Stephen Harrigan

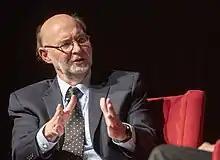
Harrigan at the LBJ Presidential Library in 2019

Harrigan's novel, "The Gates of the Alamo", published in 2000, was a "New York Times" bestseller and the recipient of a number of awards, including the TCU Texas Book Award, the Western Heritage Award from the National Cowboy and Western Heritage Museum and the Spur Award for Best Novel of the West from the Western Writers of America. His 2011 novel "Remember Ben Clayton" also won the Spur Award, as well as the Jesse H. Jones Award from the Texas Institute of Letters and the James Fenimore Cooper Prize from the Society of American Historians for best historical novel. His latest novel is A Friend of Mr. Lincoln, a work of fiction centering on Abraham Lincoln's early career as a lawyer and state legislator in Springfield, Illinois. A starred review in Publishers Weekly hailed the book as “superb” and, in the judgment of Pulitzer Prize winning historian Joseph J. Ellis, it is “historical fiction at its very best.” He has recently finished a sweeping history of Texas, from prehistory to the present, entitled "Big Wonderful Thing". It is already a bestseller on Amazon.